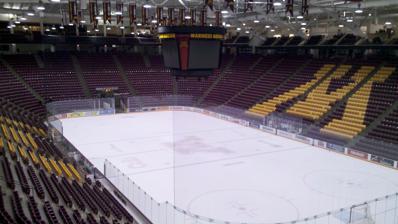
Building: 3M Arena at Mariucci
Country: United States of America
Year built: 1993
Arena in Minnesota, US 3M Arena at Mariucci November 2012 interior 3M Arena at Mariucci Location in Minnesota Show map of Minnesota 3M Arena at Mariucci Location in the United States Show map of the United States Former names Mariucci Arena (1993–2017) Location 1901 4th St SE Minneapolis, MN 55455-2004 Coordinates 44°58′41″N 93°13′41″W / 44.97806°N 93.22806°W / 44.97806; -93.22806 Owner University of Minnesota Operator University of Minnesota Capacity 10,257 (2023–present) 10,000 (2001–2023) 9,700 (1996–2001) 9,305 (1993–1996) Surface Multi-surface 200 ft × 89 ft (61 m × 27 m) (2023–present) 200 ft × 100 ft (61 m × 30 m) (1993–2023) Opened 1993 Tenants Minnesota Golden Gophers ( NCAA ) Men's Hockey (1993–present) Women's Hockey (1997–2002) Minnesota Blue Ox ( RHI ) (1999) 3M Arena at Mariucci exterior 3M Arena at Mariucci ( / ˌ m ɜːr i ˈ uː tʃ i / MERR -ee- OO -chee ) is the home arena for the Minnesota Golden Gophers men's ice hockey team of the University of Minnesota . The arena is located on the Minneapolis campus and seats approximately 10,000 fans (9,600 in the main bowl plus club room and suite seating). The arena opened in 1993 and is named after John Mariucci , the longtime Gopher coach who is considered the "godfather of Minnesota hockey."  Under the gate is a quote from Mariucci: "Through these gates walk the greatest fans in college hockey." The ice sheet was Olympic sized (200 by 100 feet or 61 by 30 metres) from 1993 to 2023, when construction began on reducing the rink floor size. The women's ice hockey team played at Mariucci from 1997 until 2002 when they moved to Ridder Arena , which is connected to Mariucci via a tunnel. Features Mariucci Arena has been host to prominent regional, national, and international competitions, including the 2005 and 2009 West Regional of the NCAA Men's Ice Hockey Championship , the 2006 NCAA Women's Division I Ice Hockey Tournament, and the 2006 World Short Track speed skating event.  3M Arena also hosted the inaugural Women's Frozen Four on March 23 and March 25, 2001. The Minnesota State High School League state hockey tournament holds its consolation bracket at Mariucci. On March 19, 2022, 10,774 fans watched the Gophers take on the Michigan Wolverines in the B1G Tournament Championship Game, the largest crowd to watch a game at Mariucci Arena. From 1950 to 1993 the hockey team played in the hockey arena section of Williams Arena . That arena was renamed Mariucci Arena in 1985. People now generally refer to that as the "old" Mariucci Arena. In 2007, Sports Illustrated on Campus named Mariucci Arena one of the top ten venues in college sports. The facility was the only ice hockey arena to make the list. Before the 2012-13 hockey season, the University of Minnesota upgraded Mariucci Arena, which saw the replacement of the old scoreboard with a new state of the art Daktronics videoboard and the addition of a fascia display that rings the arena. In May 2014, a proposal for an $8 million renovation to the arena was announced. The renovations would include reducing the ice sheet to approximately 200 by 92.5 feet (61.0 m × 28.2 m), increased seating capacity, improved sightlines and an upgraded weight room. The proposed renovation would be funded privately. The reduced-size playing surface would allow for playing style to be more similar to the NHL , which has a standard 200-by-85-foot-sized rink (61 m × 26 m). On July 10, 2017, Maplewood -based 3M bought the naming rights of Mariucci Arena for US$ 11,200,000 for 14 years. In September 2020, the arena was again renovated by Gopher Athletics. The renovation spanned 11,000 square feet and included a new training center, a new 'M' Club alumni room and a remodeled office suite. Ice surface reduction and renovation finally began with removal of the concrete arena rink base shortly after the March 18, 2023, Big Ten championship game. References